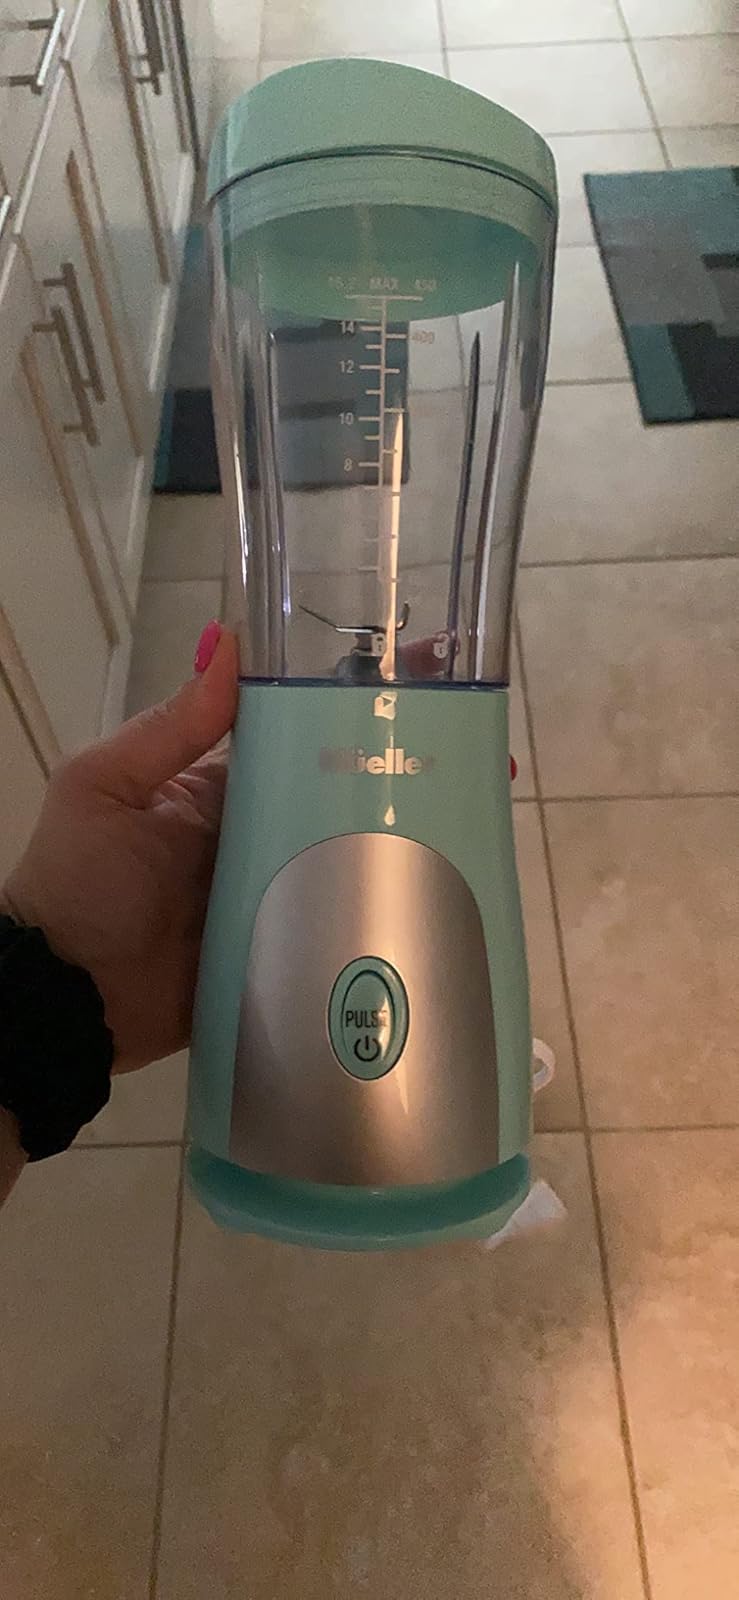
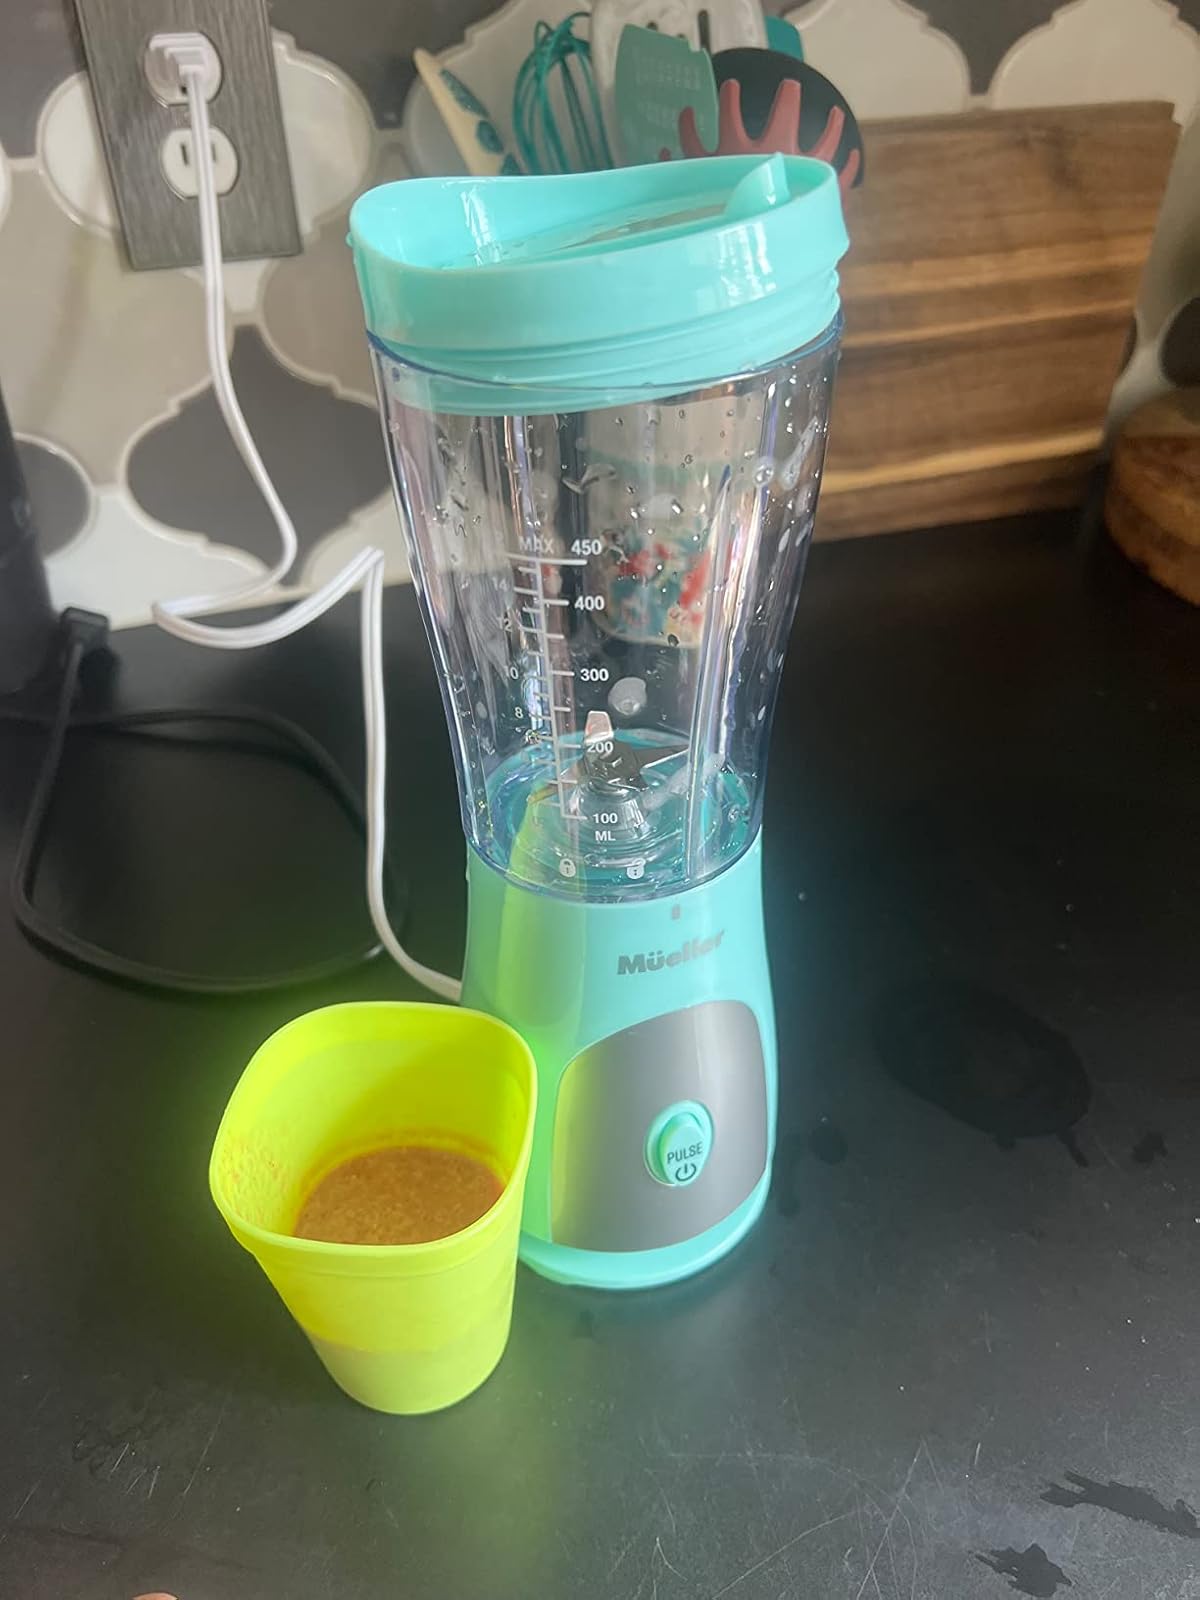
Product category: items_blender
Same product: yes